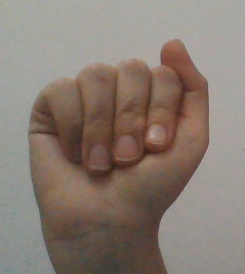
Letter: saad